Conan the Unconquered

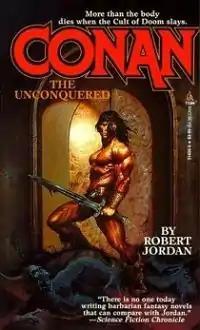
Cover of the first edition.

Conan the Unconquered is a fantasy novel by American writer Robert Jordan, featuring Robert E. Howard's seminal sword and sorcery hero Conan the Barbarian. It was first published in paperback by Tor Books in April 1983 and reprinted on a number of occasions. The first British edition was published by Sphere Books in February 1988. The first trade paperback edition was published by Tor in 1991. It was later gathered together with "Conan the Invincible" and "Conan the Defender" into the omnibus collection "The Conan Chronicles" (Tor Books, 1995).